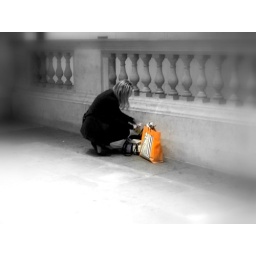
woman with orange bag rest mono near trafalgar square 5th October 2010 18:20.29pm